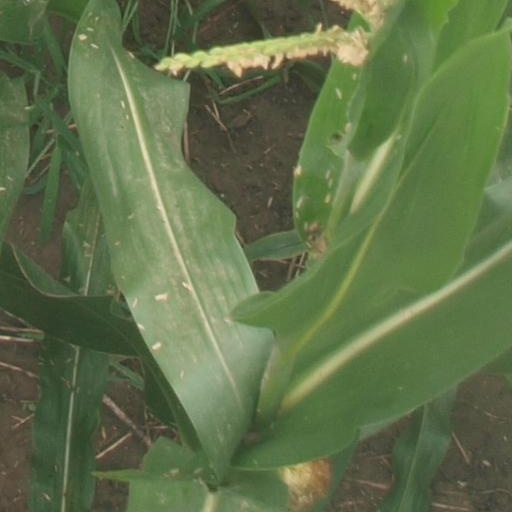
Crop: maize; corn